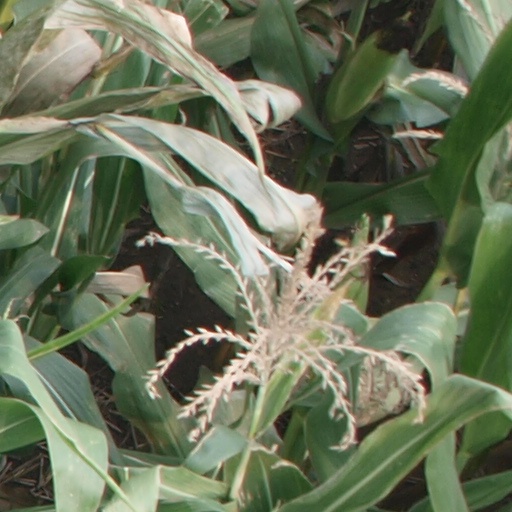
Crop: maize; corn